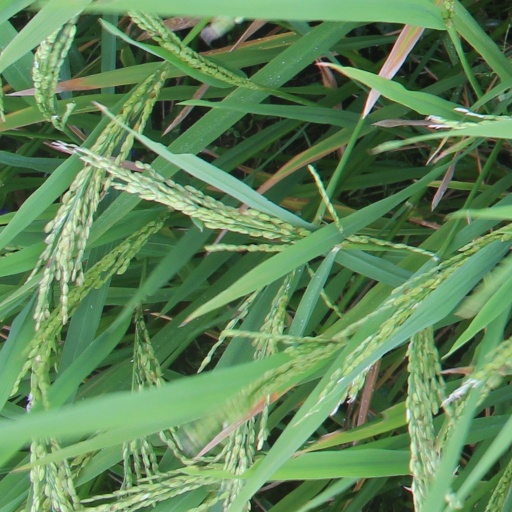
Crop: rice